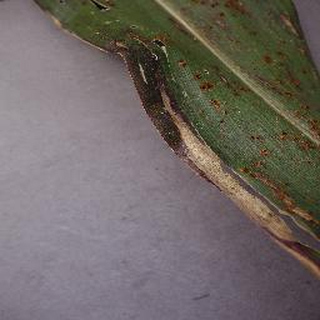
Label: corn_northern_leaf_blight